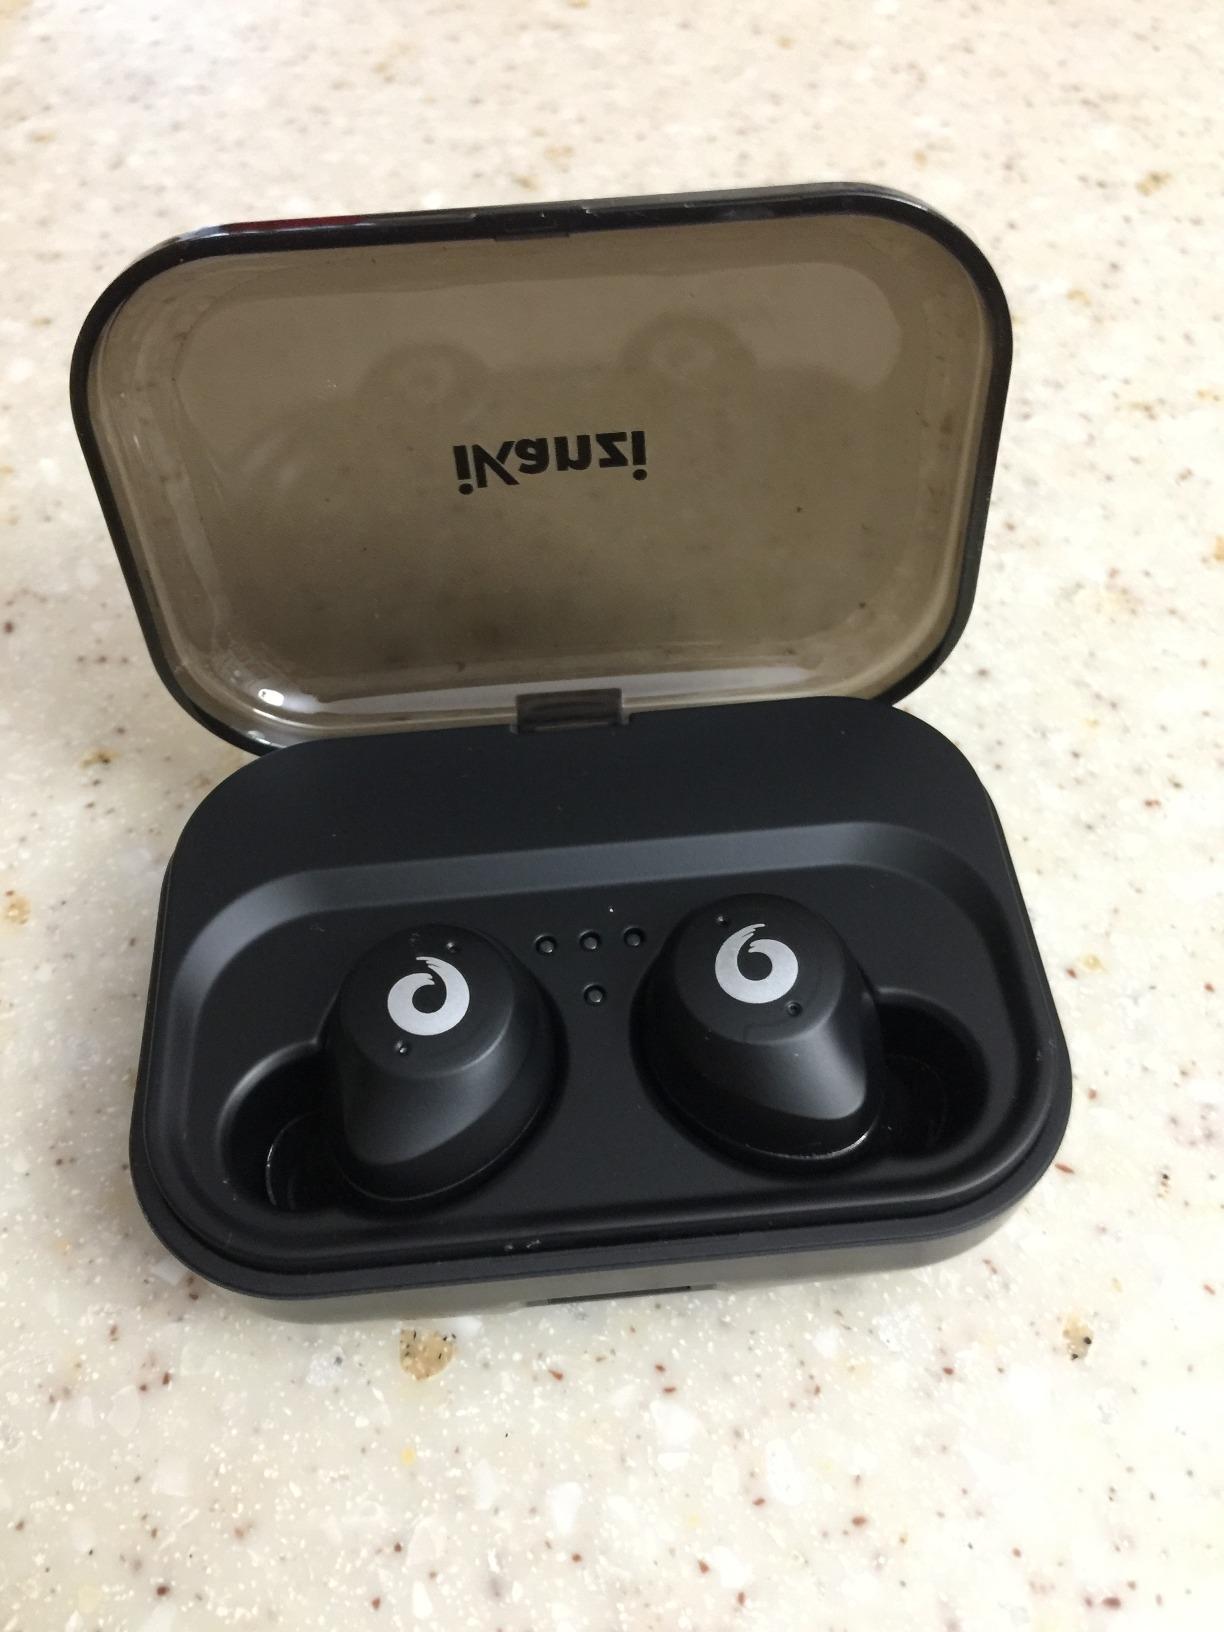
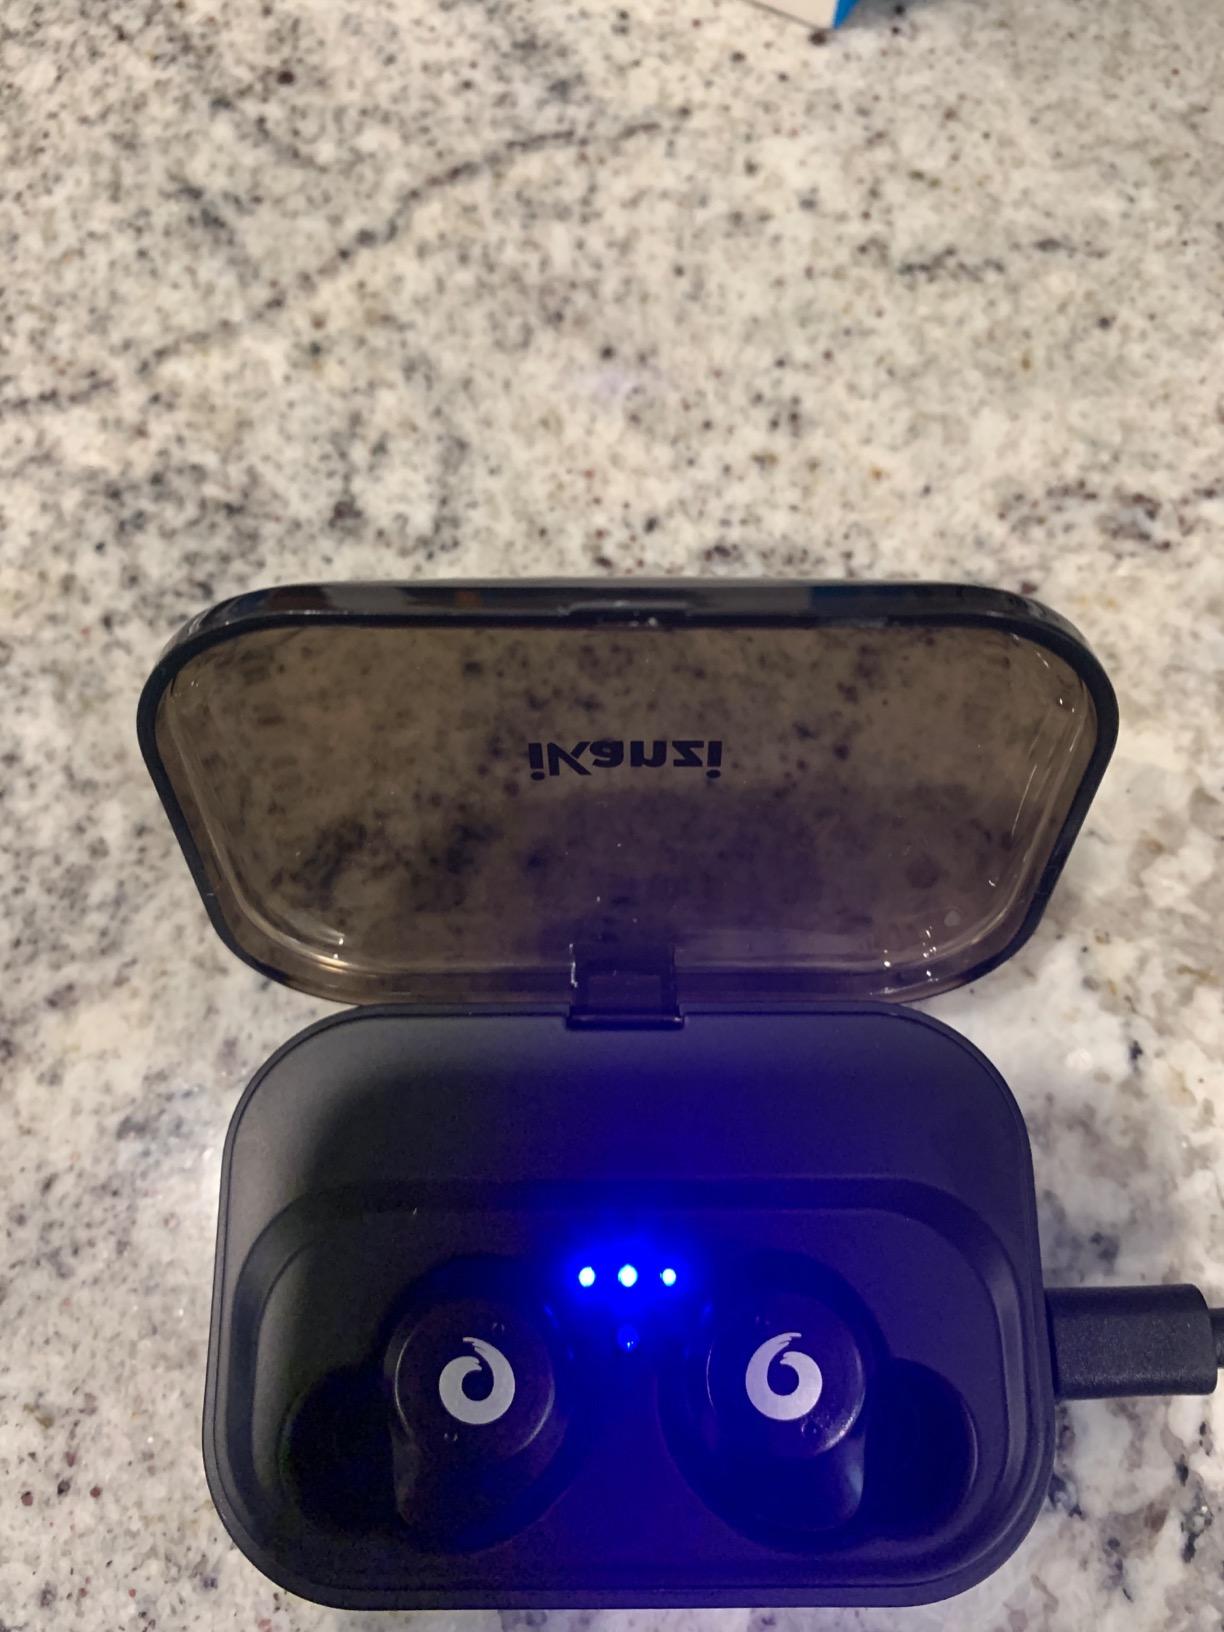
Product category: earbuds
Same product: yes